Atacama Large Millimeter Array

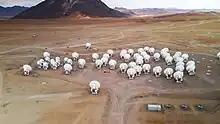
ALMA site from above

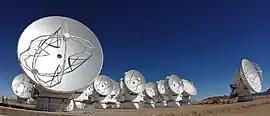
The Atacama Compact Array

The Atacama Compact Array, ACA, is a subset of 16 closely separated antennae that will greatly improve ALMA's ability to study celestial objects with a large angular size, such as molecular clouds and nearby galaxies. The antennae forming the Atacama Compact Array, four 12-meter antennae and twelve 7-meter antennae, were produced and delivered by Japan. In 2013, the Atacama Compact Array was named the Morita Array after Professor Koh-ichiro Morita, a member of the Japanese ALMA team and designer of the ACA, who died on 7 May 2012 in Santiago.